Multistorey car park

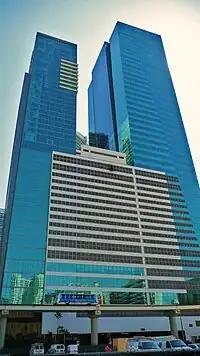
A large, mostly enclosed multi-storey car park forms the base or "pedestal" of two connected high rises. At nearly 20 stories and over , it is an exceptionally large car park that comprises a significant portion of the building.

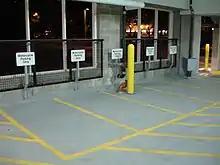
Motorcycle parking inside a multi-storey car park

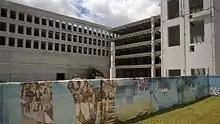
Shuttered construction site of multistorey car park nearly two years after partial structural failure

Where the car park is built on sloping land, it may be split-level or have sloped parking.